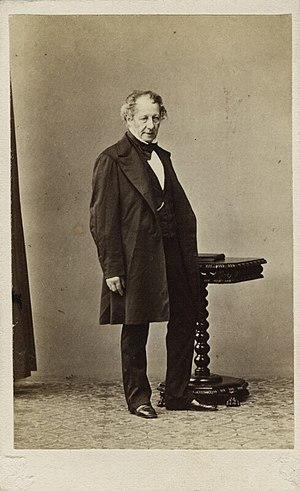
Colnaghi ou P & D Colnaghi & Co Limited pour son nom complet, est une galerie d'art et un courtier britannique en œuvres d'art installé à Londres. Fondée en 1760, il s'agit de l'une des plus anciennes galeries d'art au monde.